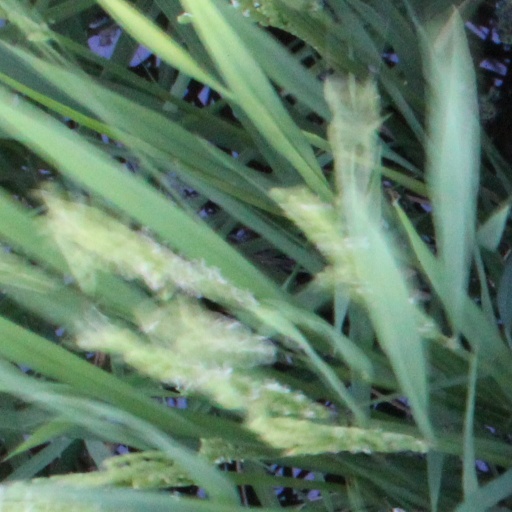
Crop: rice